Domanove (border checkpoint)

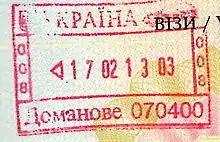
Visa stamp from the Domanove border crossing

Domanove is a border crossing between Belarus and Ukraine, just north of village of Domanove, Ratne Raion, Volyn Oblast.